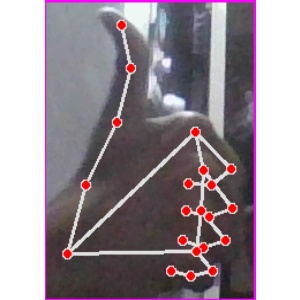
अक्षर: थ